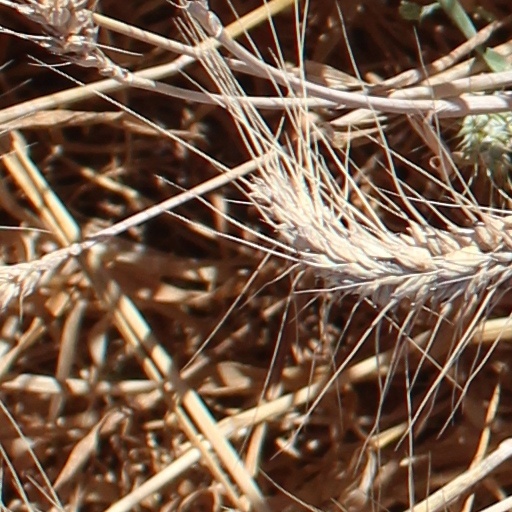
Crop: wheat